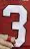
Number: 3